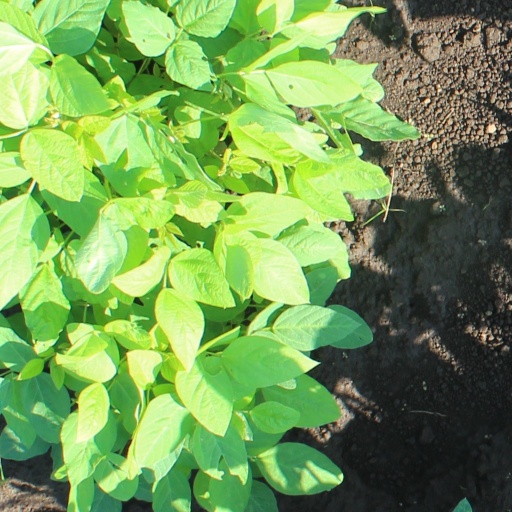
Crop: soybean